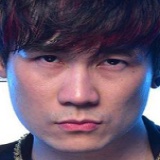
ca sĩ Khánh Phương